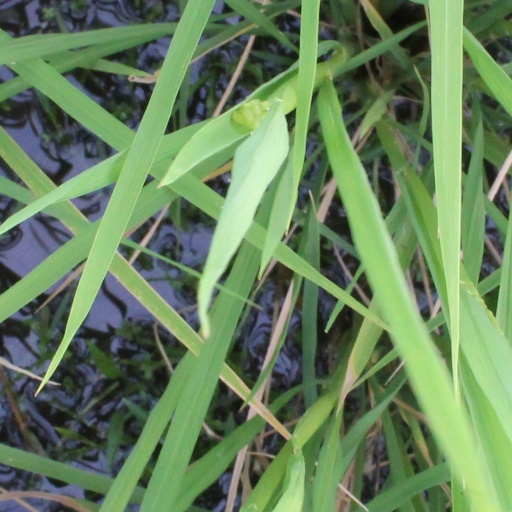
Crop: rice